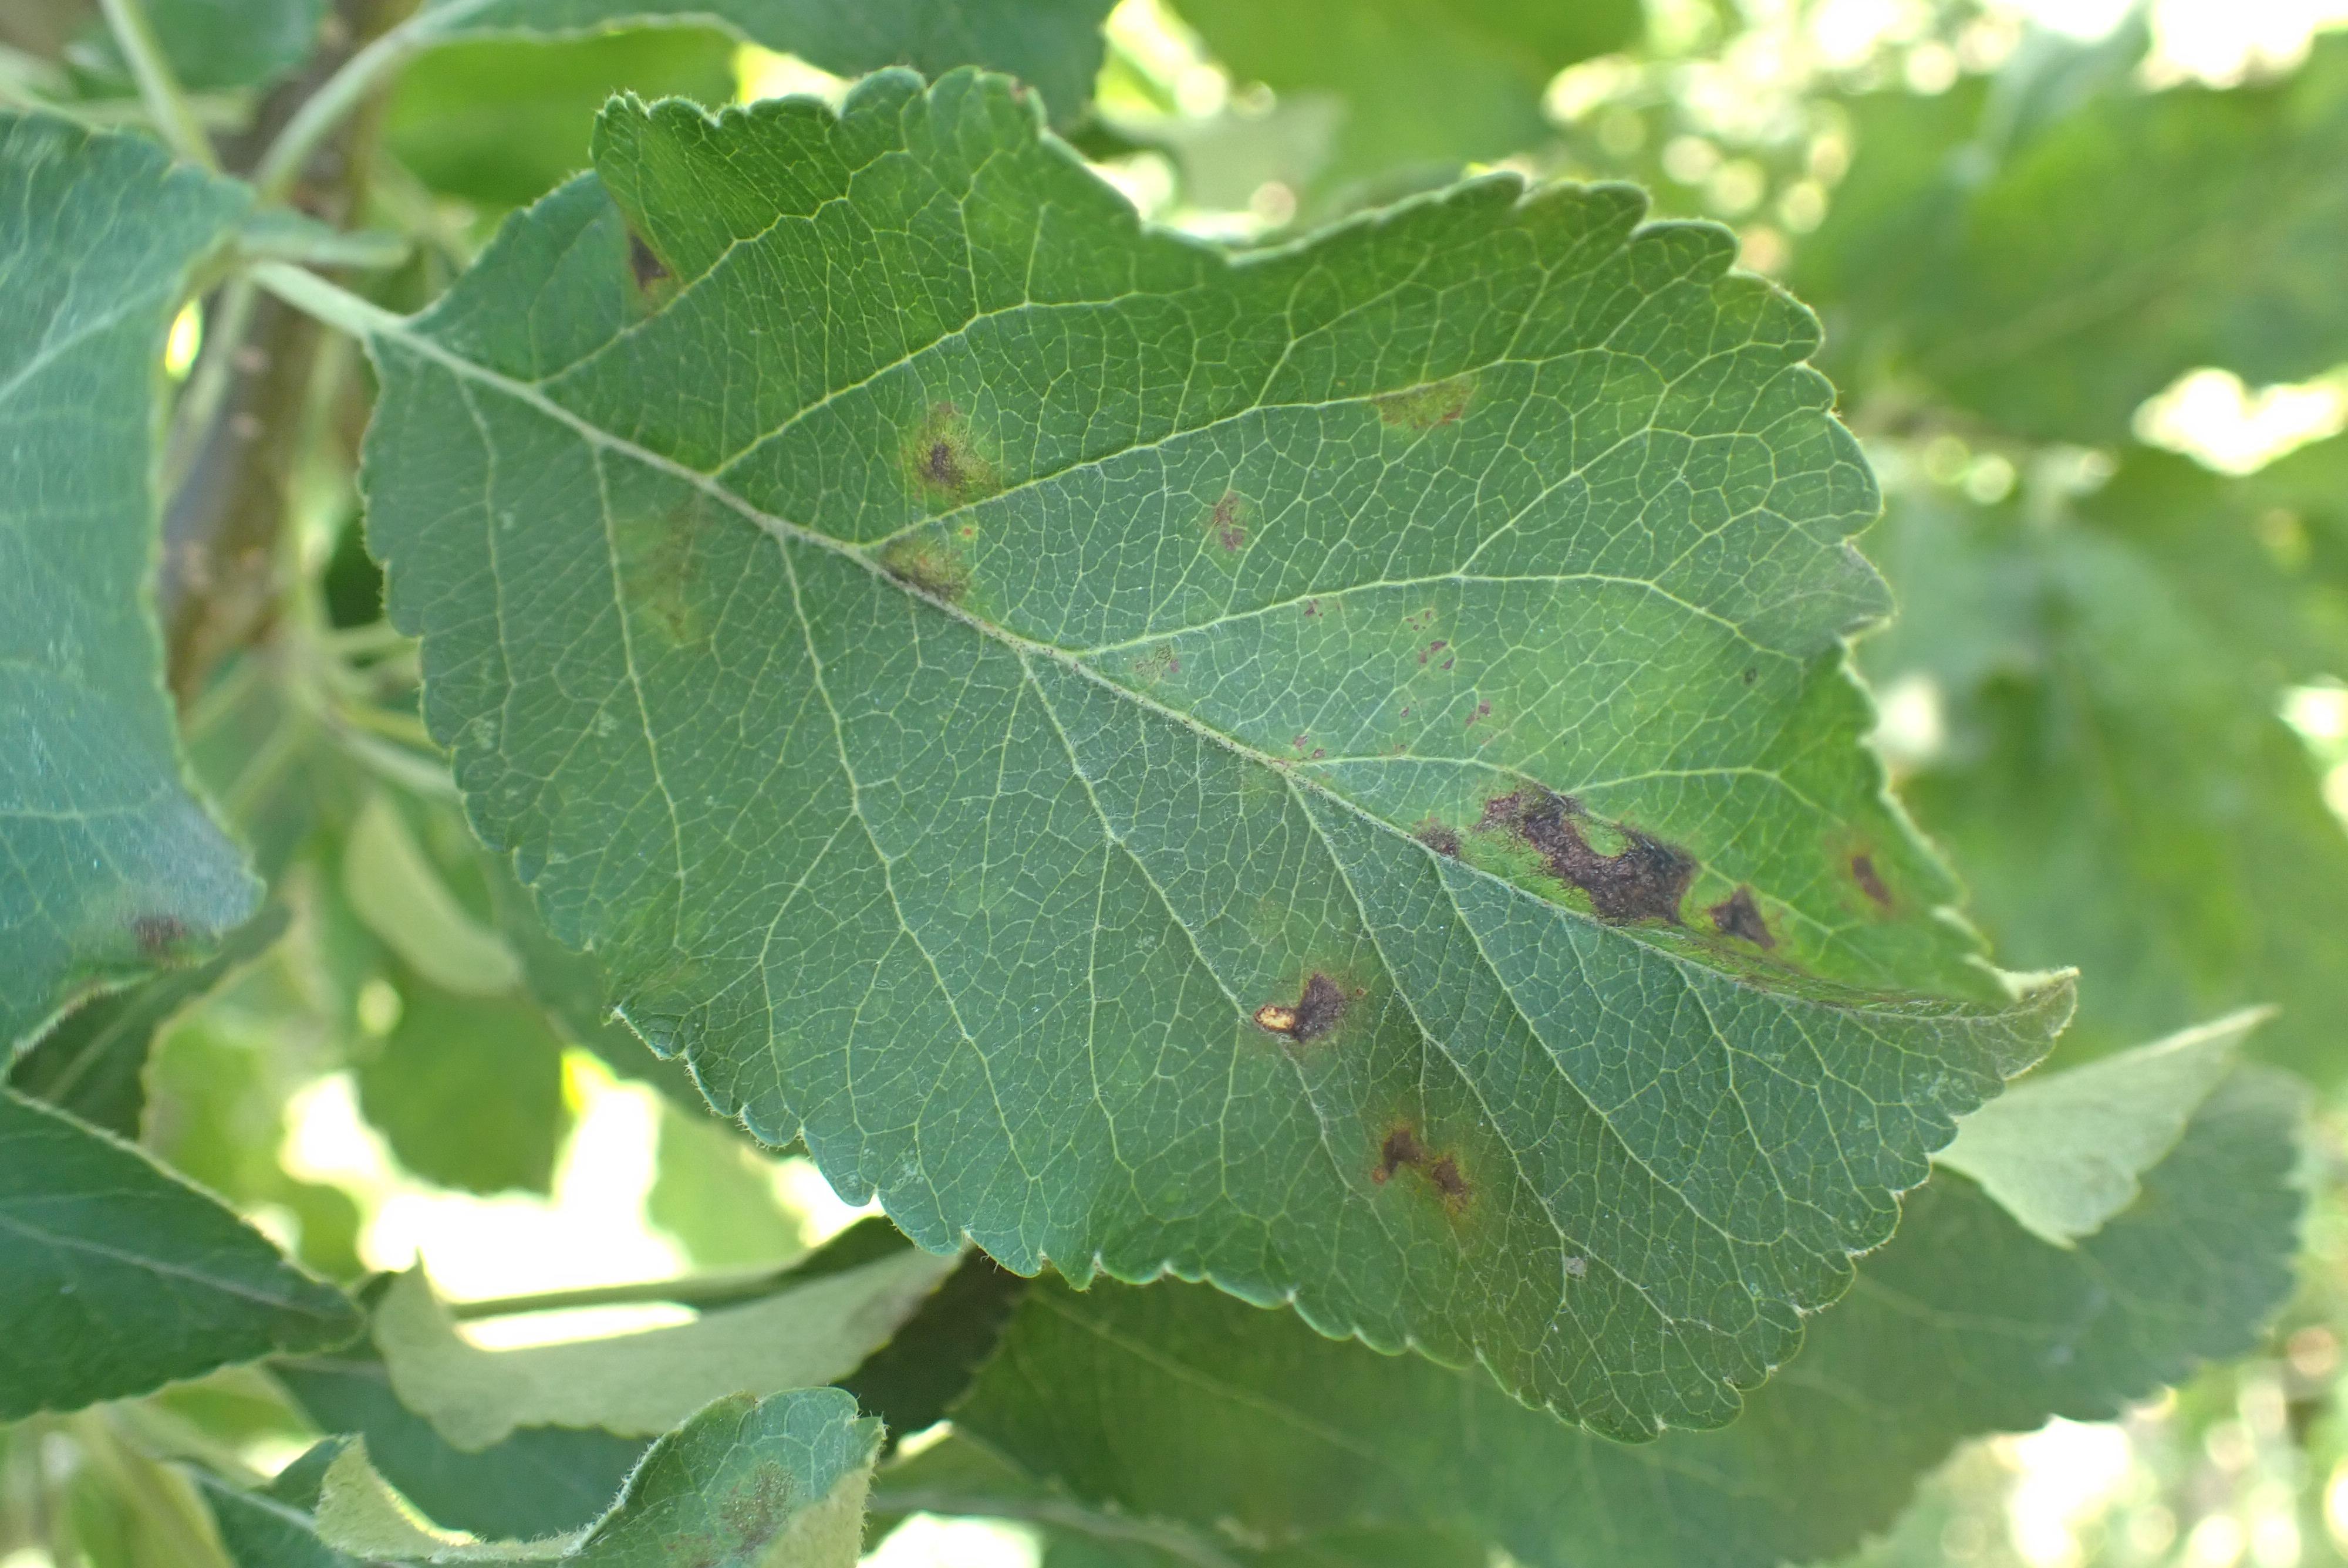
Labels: scab